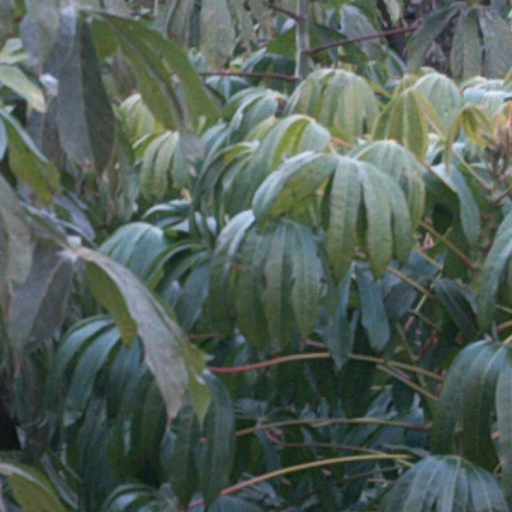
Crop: cassava